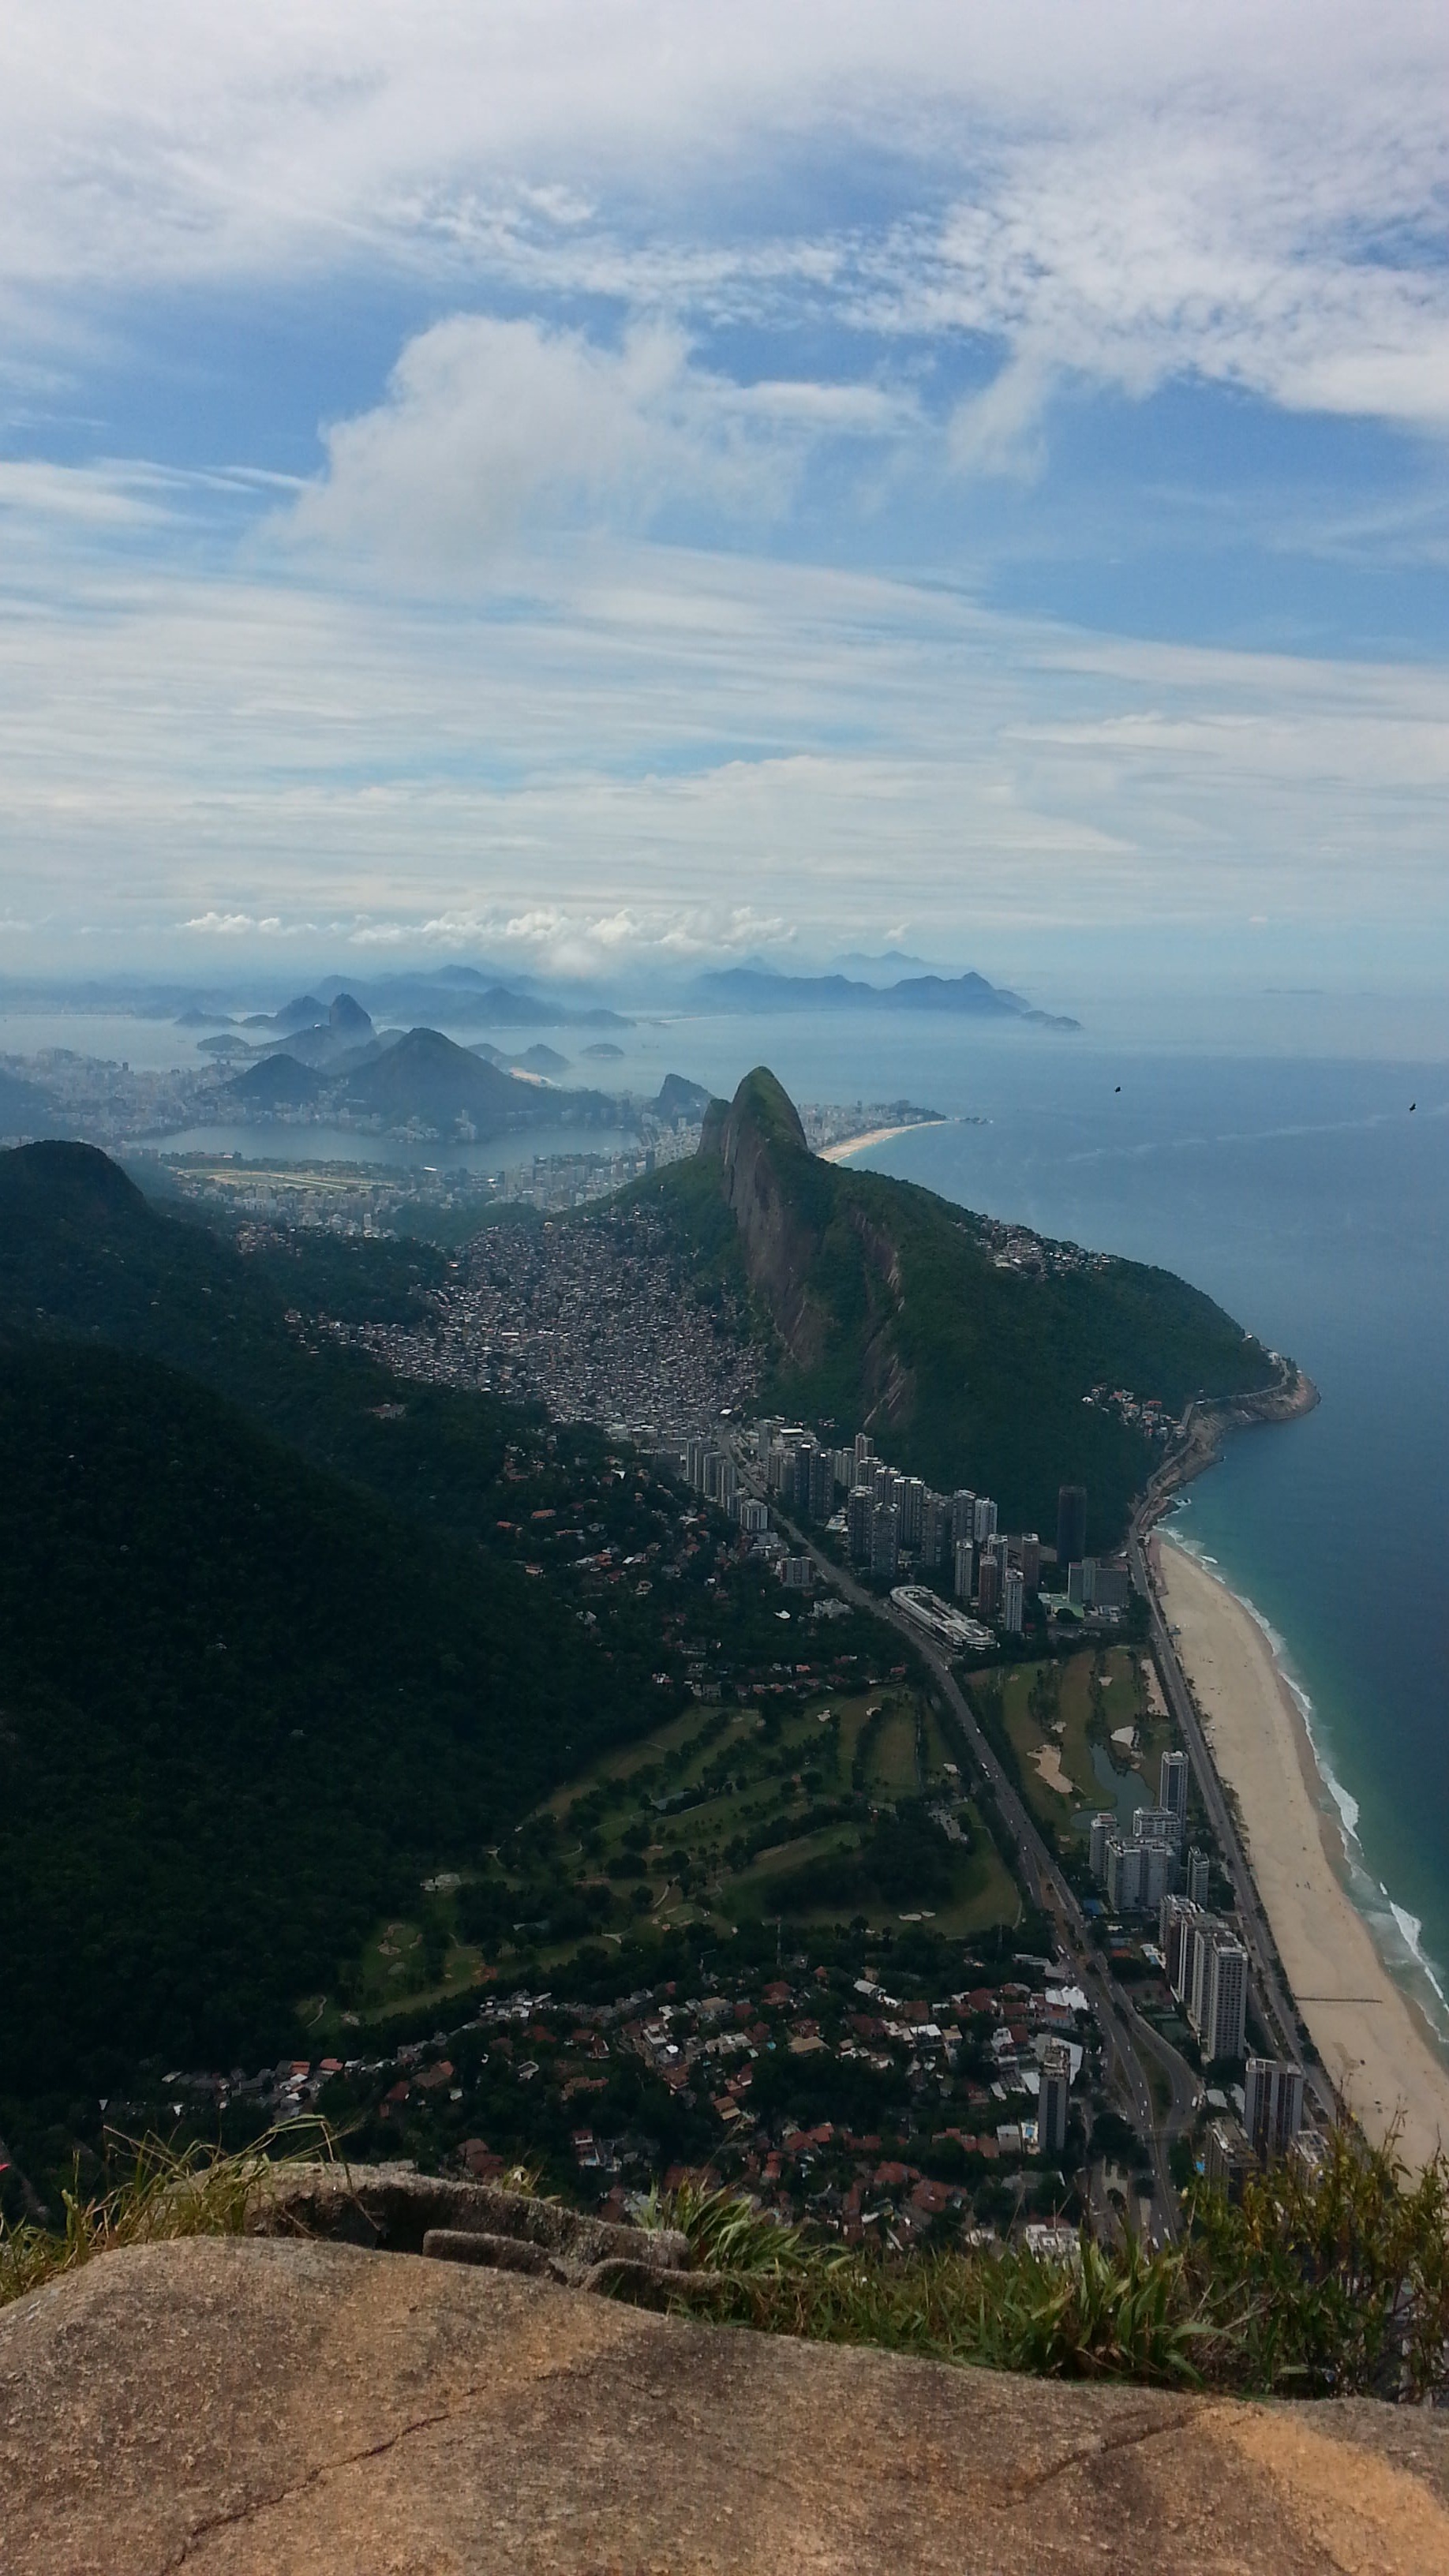
landscape, sea, coast, mountain, cloud, hill, time, city, valley, mountain range, panorama, summer, cliff, high, terrain, ridge, summit, rio de janeiro, buildings, plateau, vista, brazil, fell, cape, scenario, landform, aerial photography, geographical feature, atmospheric phenomenon, mountainous landforms, pedra da gavea